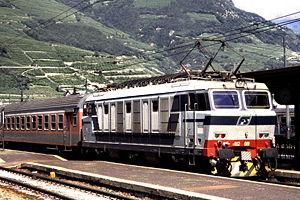
FS E.652 est une série de locomotives électriques utilisées par les FS, un opérateur de transport ferroviaire en Italie.